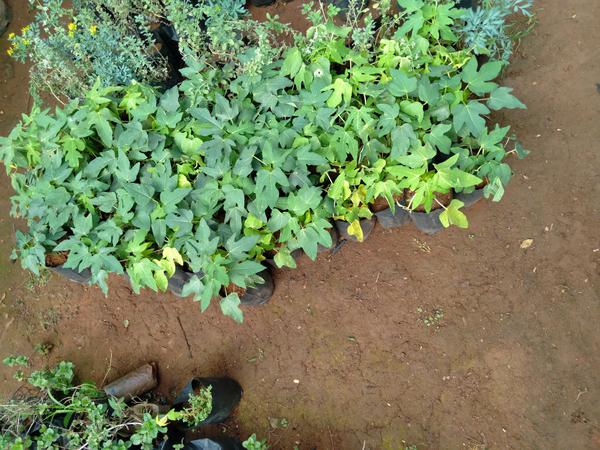
Plant: Tulasi